Alexandros Kapelis

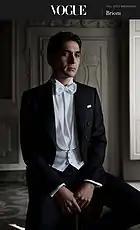
Alexandros Kapelis on "Vogue" for Brioni on the occasion of its 75th Anniversary celebration during Pitti Uomo in January 2020

In the early 2000s, Kapelis did various fashion magazine editorial pieces showcasing Burberry, Hermès and other luxury brands.